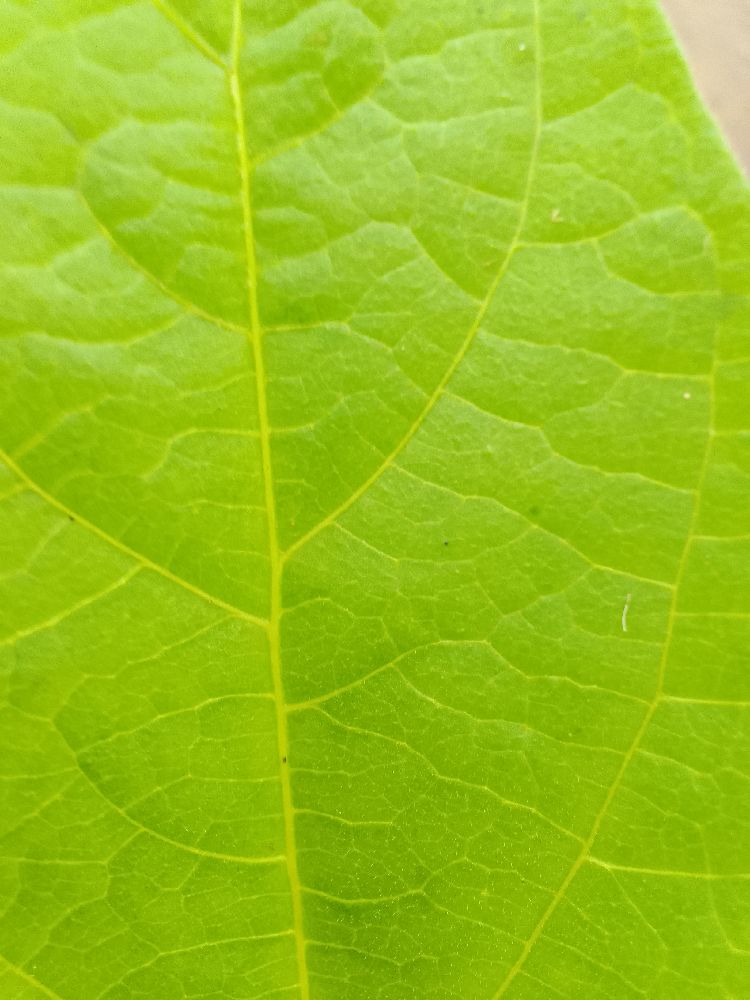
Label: healthy